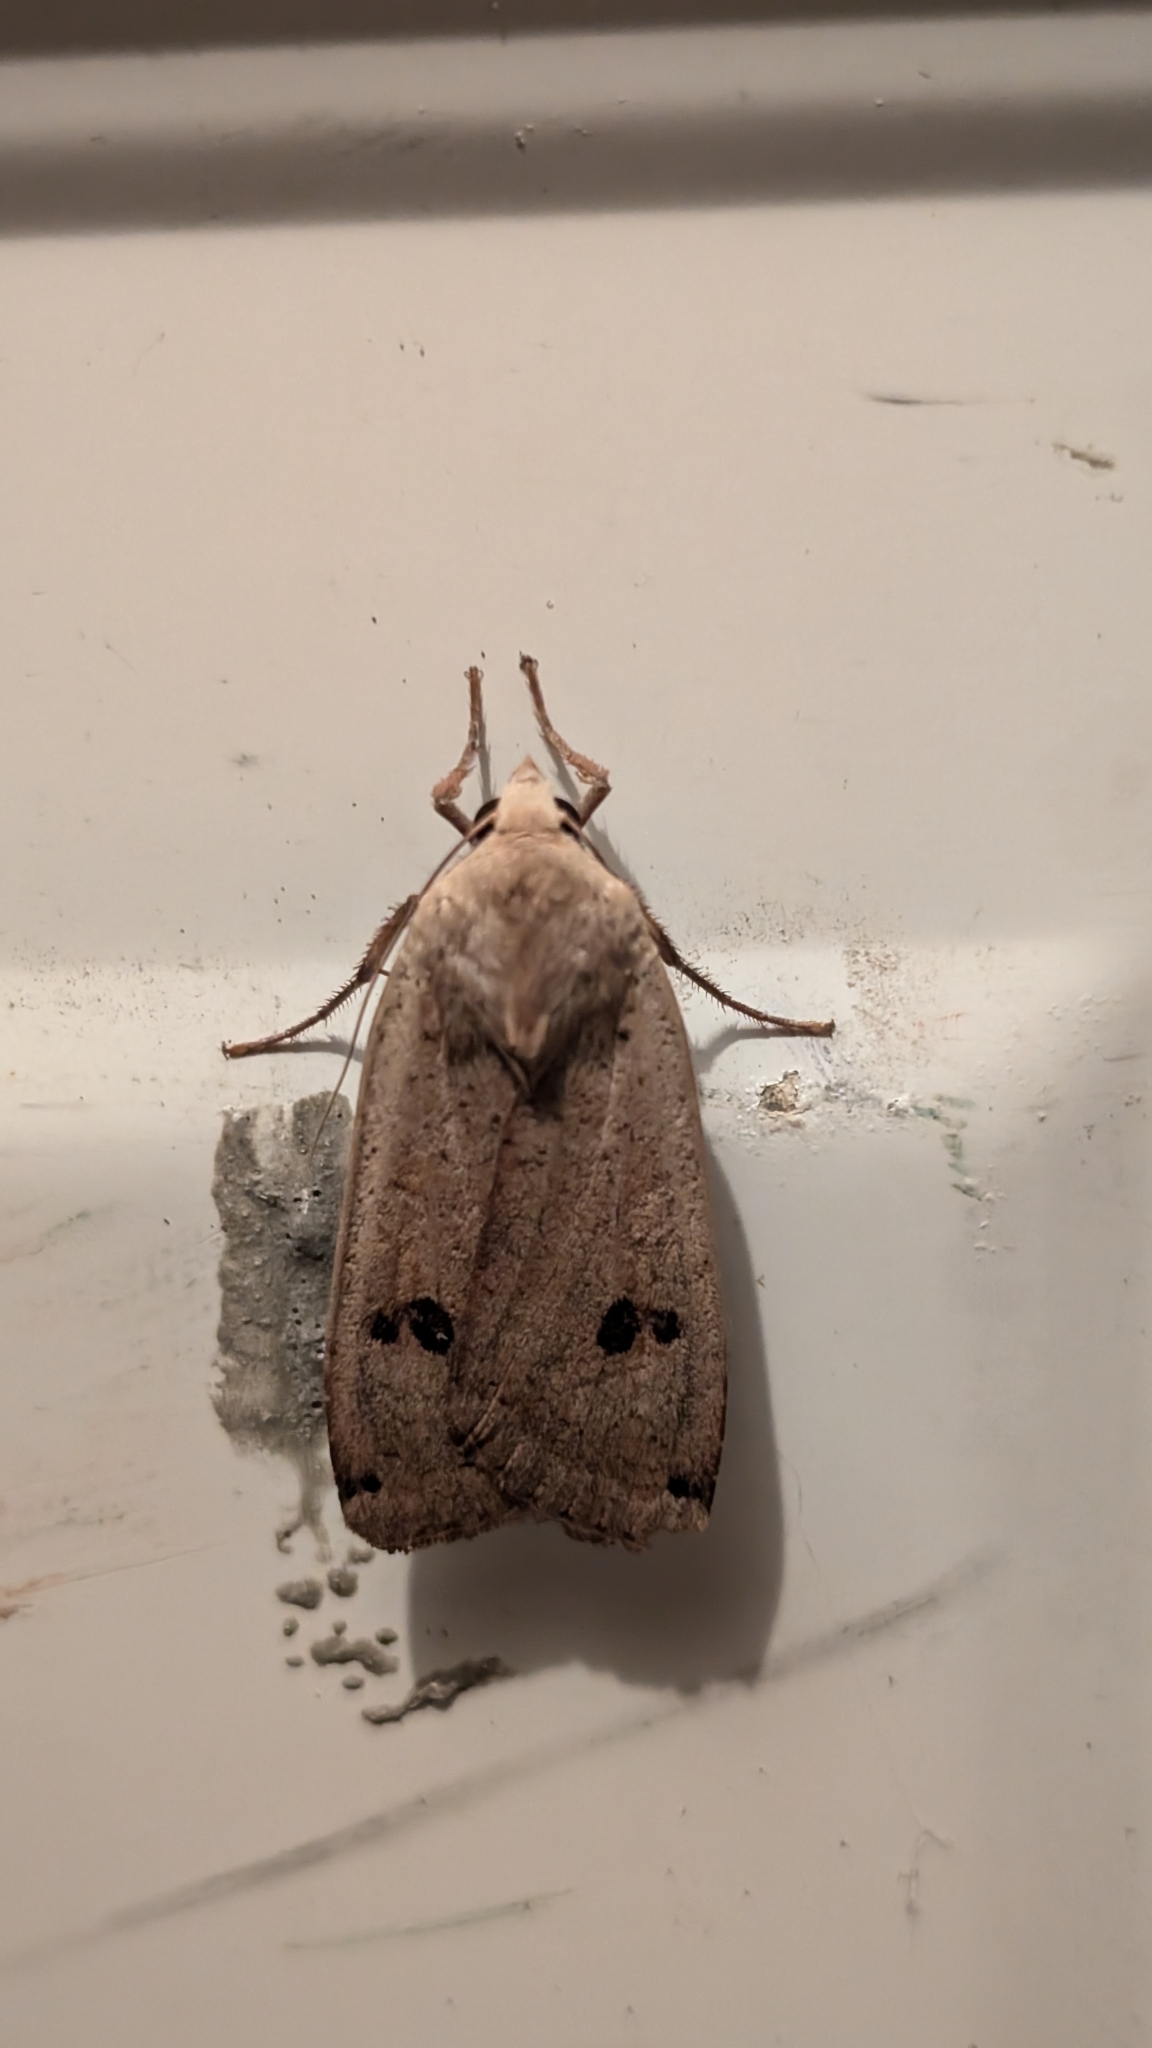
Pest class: cutworms